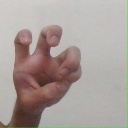
अक्षर: छ